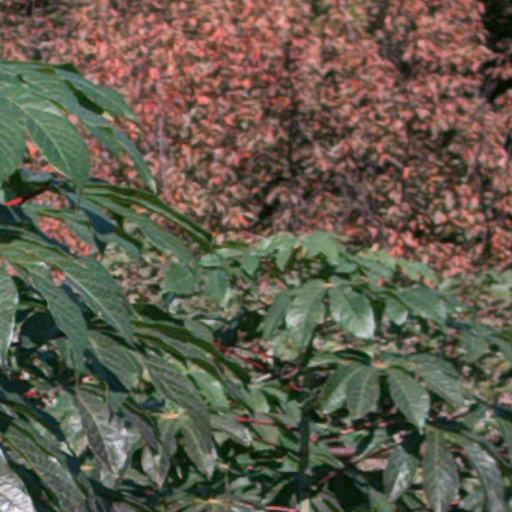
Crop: cassava